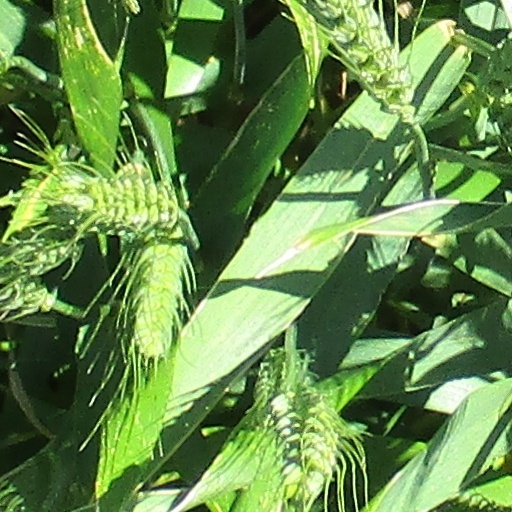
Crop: wheat